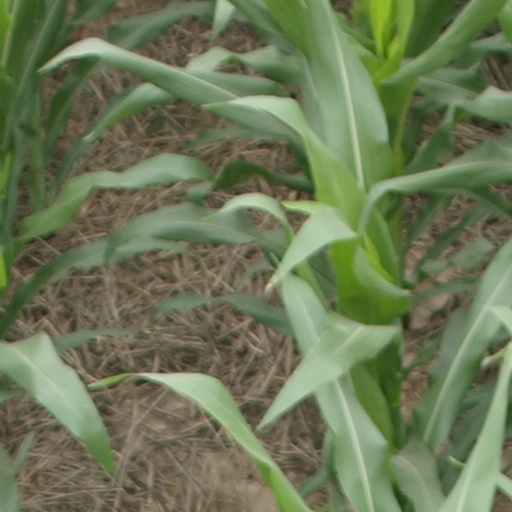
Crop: maize; corn